Dumping syndrome

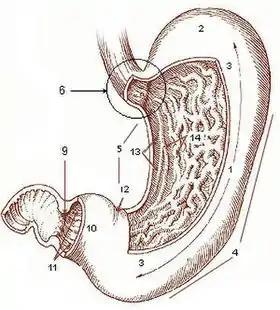
Diagram of the stomach, showing the different regions

Dumping syndrome occurs when food, especially sugar, moves too quickly from the stomach to the duodenum—the first part of the small intestine—in the upper gastrointestinal (GI) tract. This condition is also called rapid gastric emptying. It is mostly associated with conditions following gastric or esophageal surgery, though it can also arise secondary to diabetes or to the use of certain medications; it is caused by an absent or insufficiently functioning pyloric sphincter, the valve between the stomach and the duodenum.